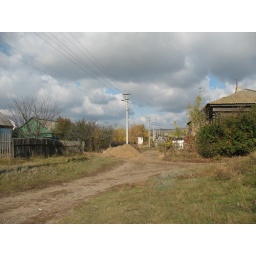
Street in Frank with an old German wooden log house on the right.